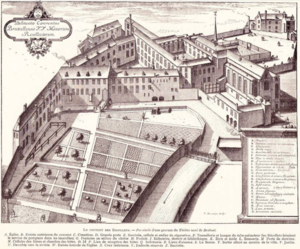
Le couvent des frères mineurs récollets à Bruxelles. Reproduction de 1884 d'une gravure du 17ème siècle par J. Harrewijn.
Bruxella 1238 est un site archéologique situé en plein centre de Bruxelles et mis au jour en 1988, à l’occasion de travaux de voirie.